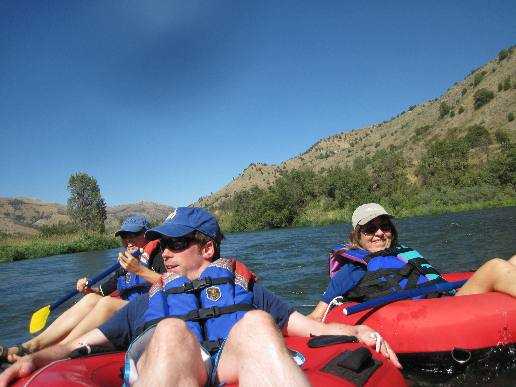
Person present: Yes